Eystein Magnusson

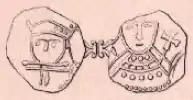
Coin thought to represent the co-rule of Eystein and Sigurd, and thus dated to 1115–23.

In 1107 or 1108, after years of preparations, Sigurd sailed with a large fleet on a crusade to the Holy Land, the first European king ever to do so. Sigurd arrived back in Norway in 1111. Eystein, on the other hand, did not engage in any warfare, and considerably less information is thus written about him than about Sigurd, although Snorri notes that he "had also effected much in the country that was useful while King Sigurd was on his journey." While Sigurd gained fame in posterity as the "warrior king", although mainly because of his one-time crusade, Eystein was portrayed by the saga writers as the "peace king" who stayed at home and improved the country. Since Sigurd remained king for nineteen years after his crusade with little controversy, historian Claus Krag has considered that the domestic peace probably could be attributed equally to Sigurd. In order to contrast Eystein with Sigurd, Snorri tells a story that Eystein instead subdued Jämtland to the Norwegian crown peacefully through the use of gifts and diplomacy. Despite Snorri's account, historical records indicate that Jämtland did not succumb to Norwegian rule until much later, during the reign of King Sverre in 1178. Eystein and Sigurd are, however, known to have claimed monopoly on the trade and taxation in Finnmarken.